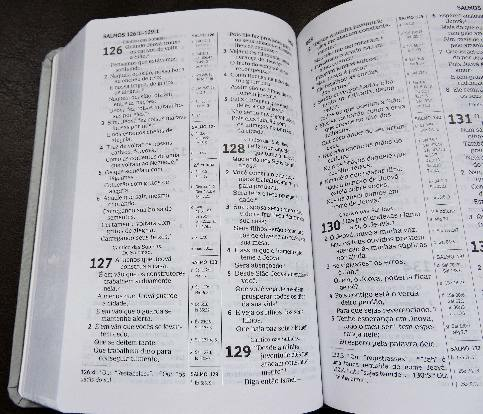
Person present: No